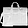
Label: Bag